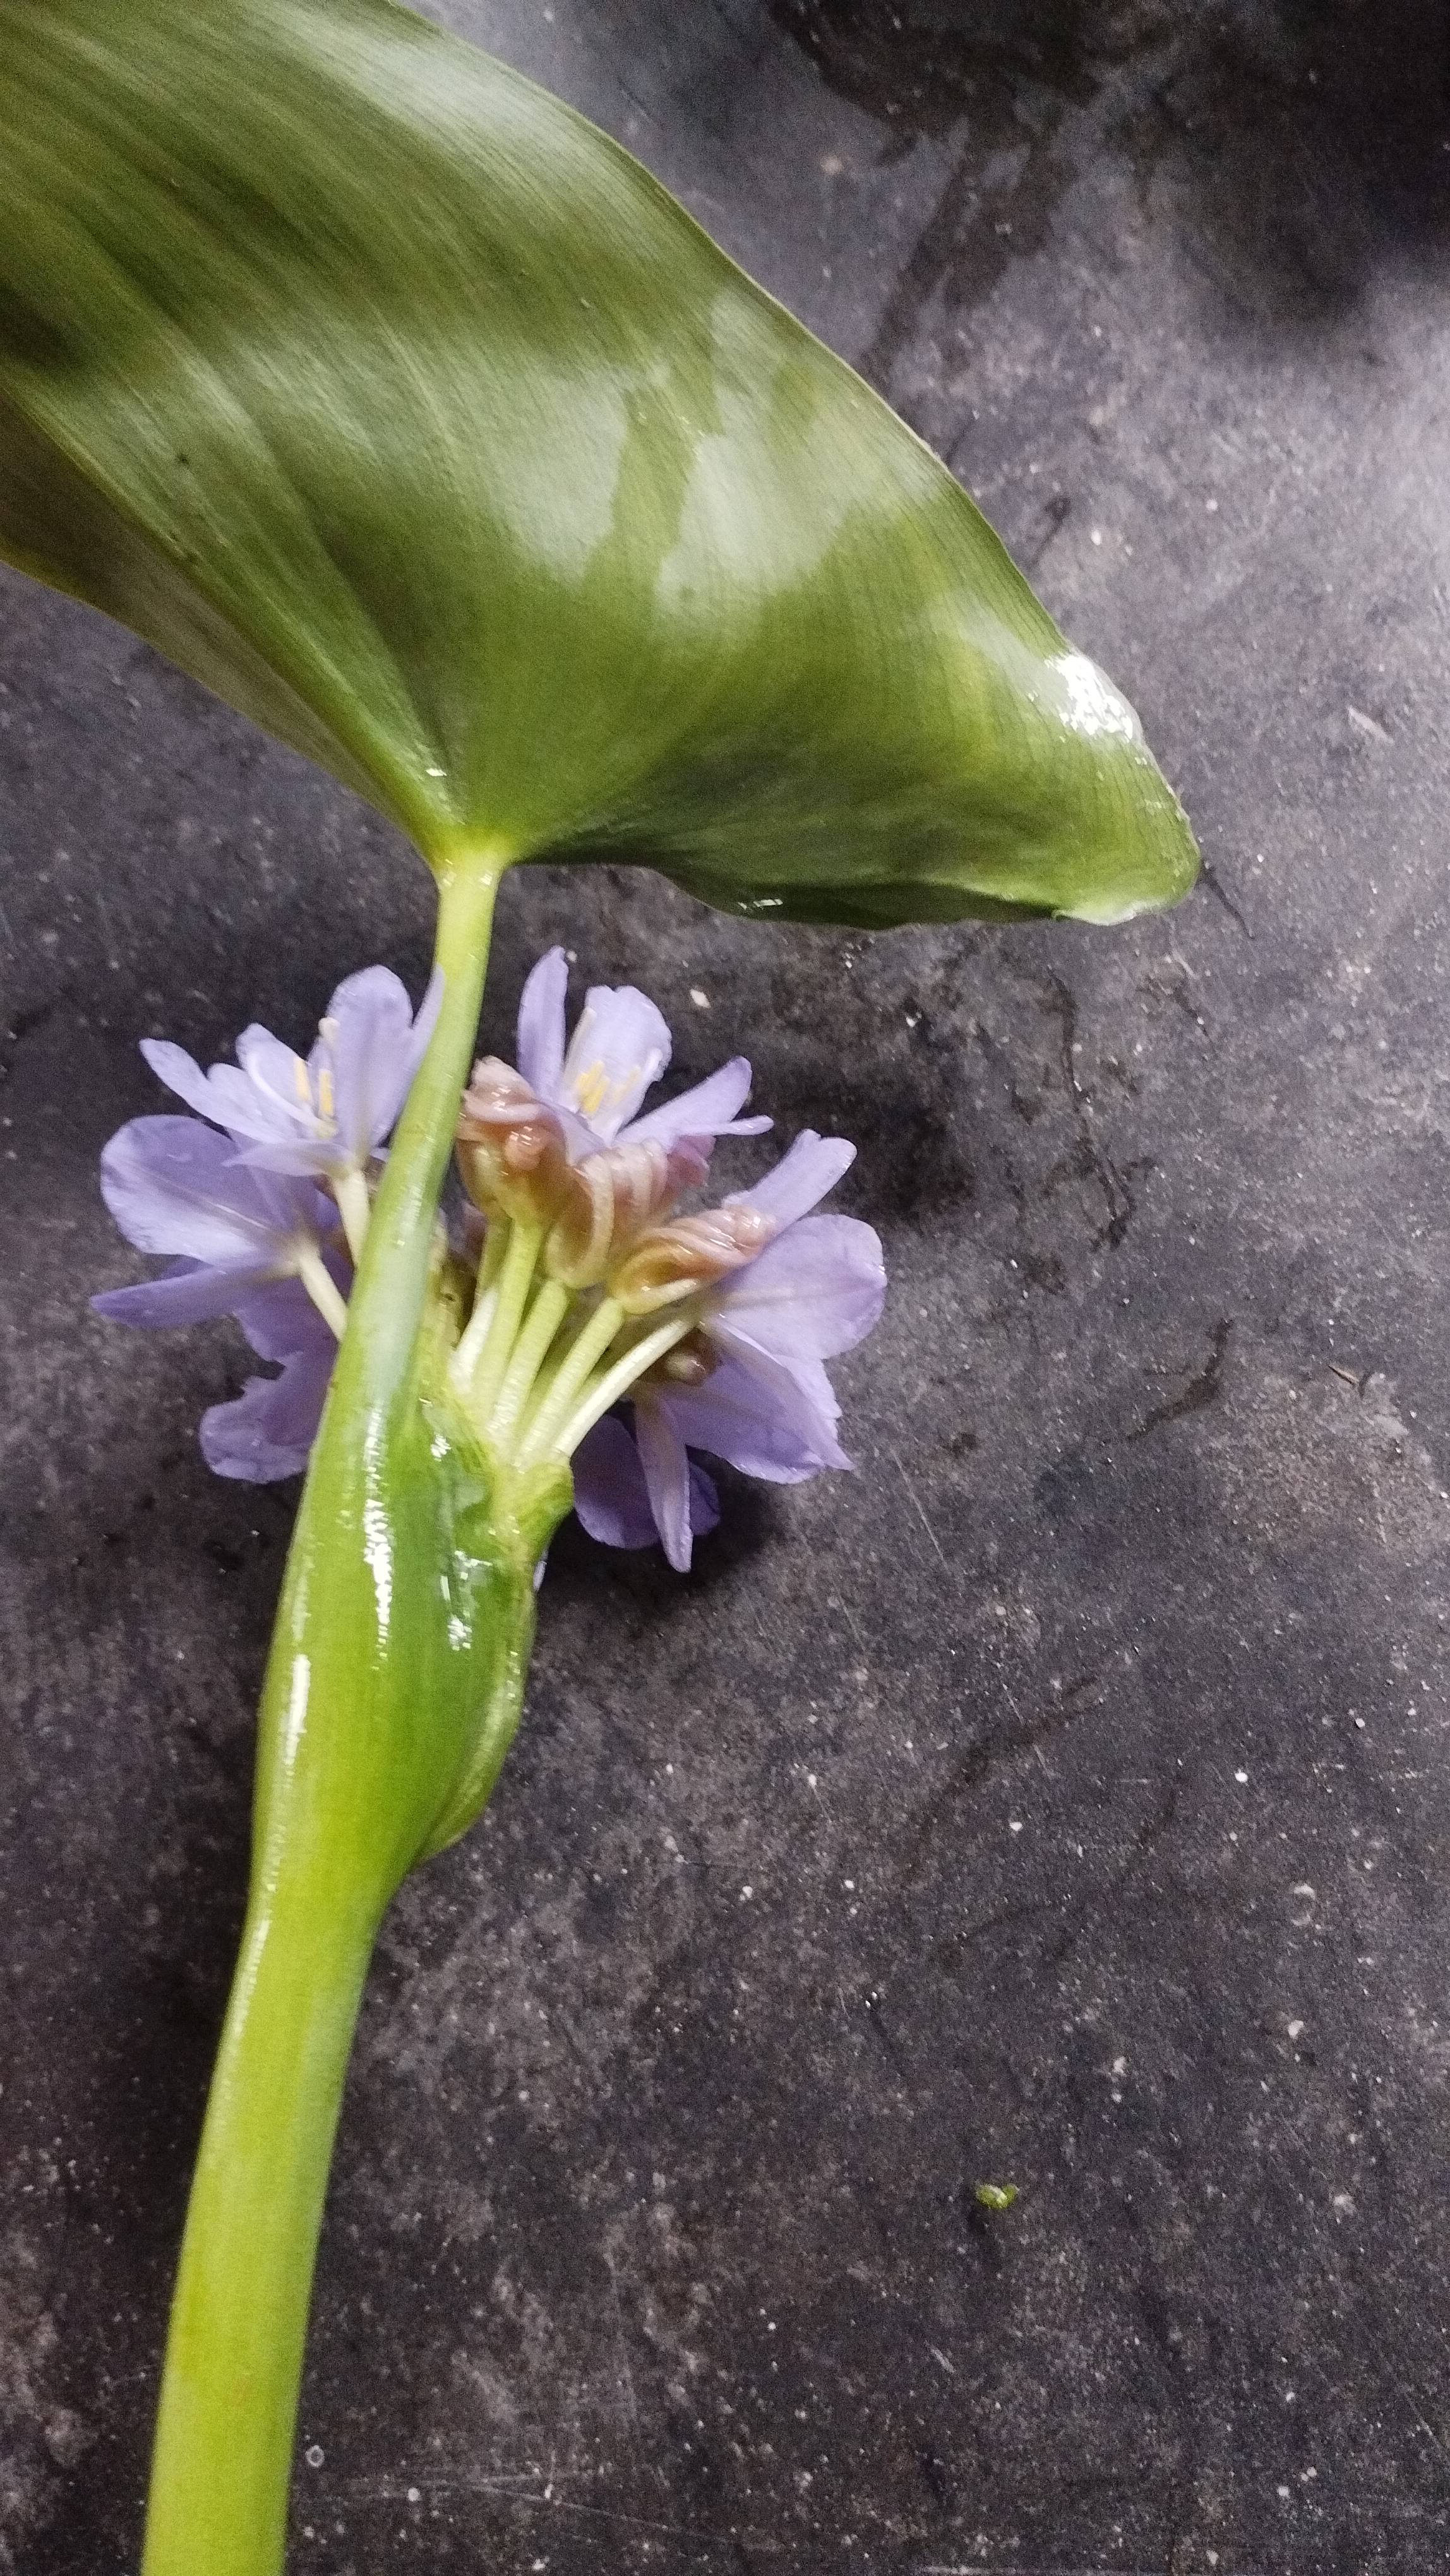
Species: Heartleaf False Pickerelweed (Monochoria korsakowii)